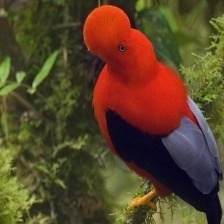
Species: COCK OF THE  ROCK
Scientific name: RUPICOLA